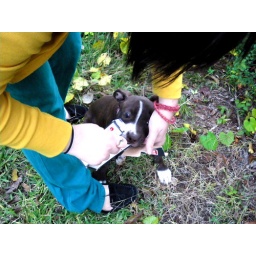
Nala tried to stop us from building the fence by stealing our nails.